Government of Ukraine

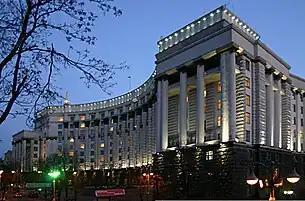
Government Building, 12/2, Hrushevsky Street, Kyiv

The duties of the Cabinet of Ministers are described in of the Constitution of Ukraine. Members of the government (cabinet) are citizens of Ukraine, who have the right of vote, higher education, and possess the state language (Ukrainian). The members of the government cannot have judgement against them that has not been extinguished and taken away in the established legal order. Members of the Cabinet and chief officers of central and local bodies of executive power may not combine their official activity with other work, except teaching, scholarly and creative activity outside working hours, and/or to be members of an administrative body or board of supervisors of an enterprise that is aimed at making profit. In case if a People's Deputy of Ukraine was appointed to the Cabinet of Ministers of Ukraine they resign as a member of parliament and their letter of resignation is reviewed immediately at the next session of the "Verkhovna Rada".